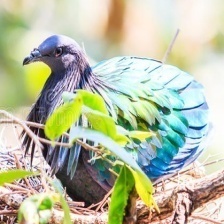
Species: NICOBAR PIGEON
Scientific name: CALOENAS NICOBARICA